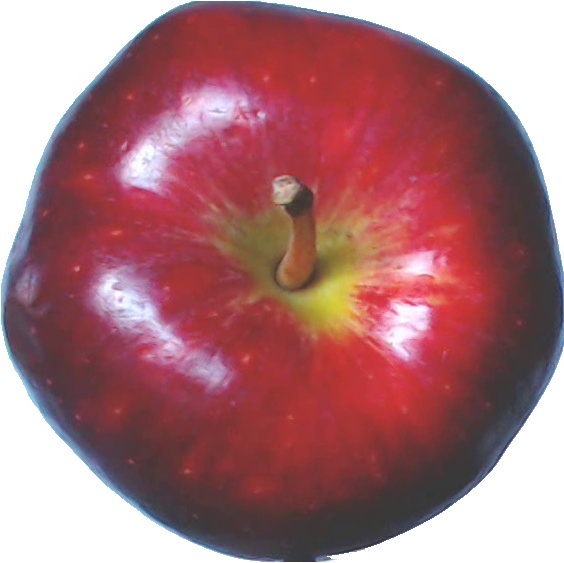
Label: apple_red_delicios_1